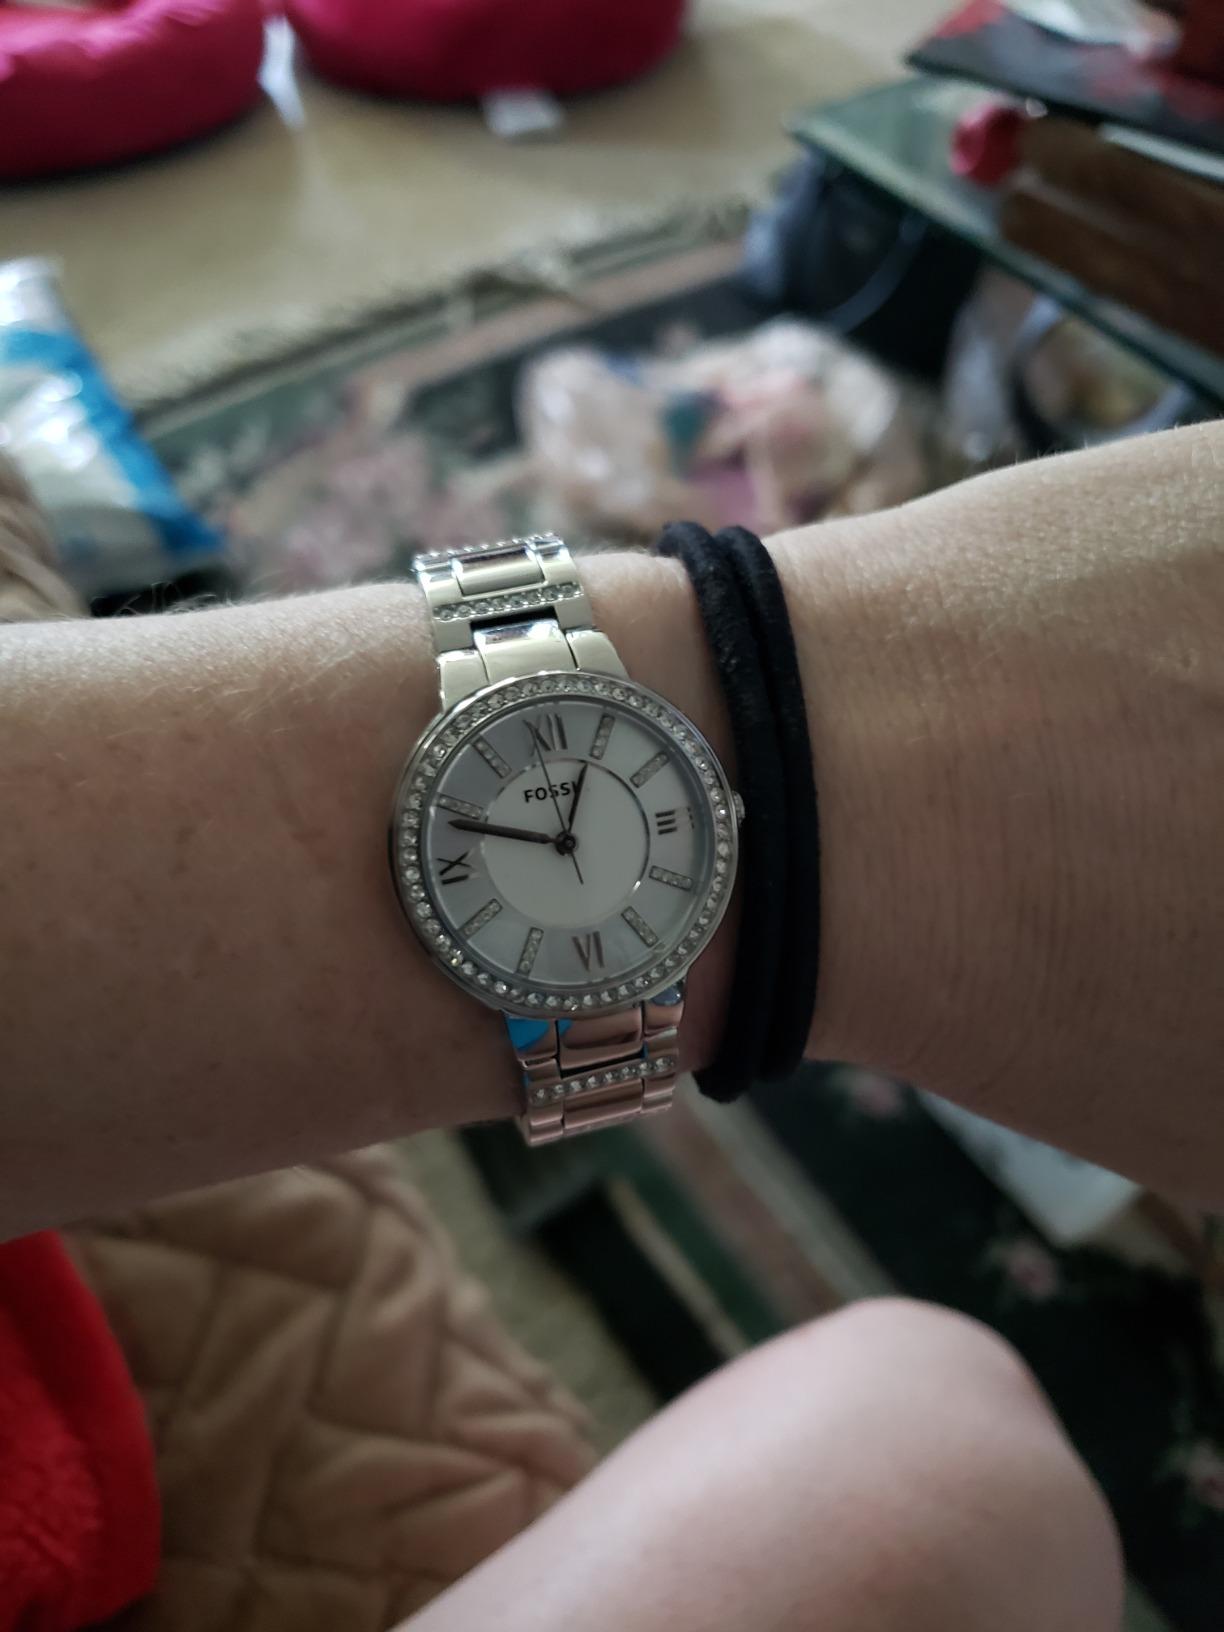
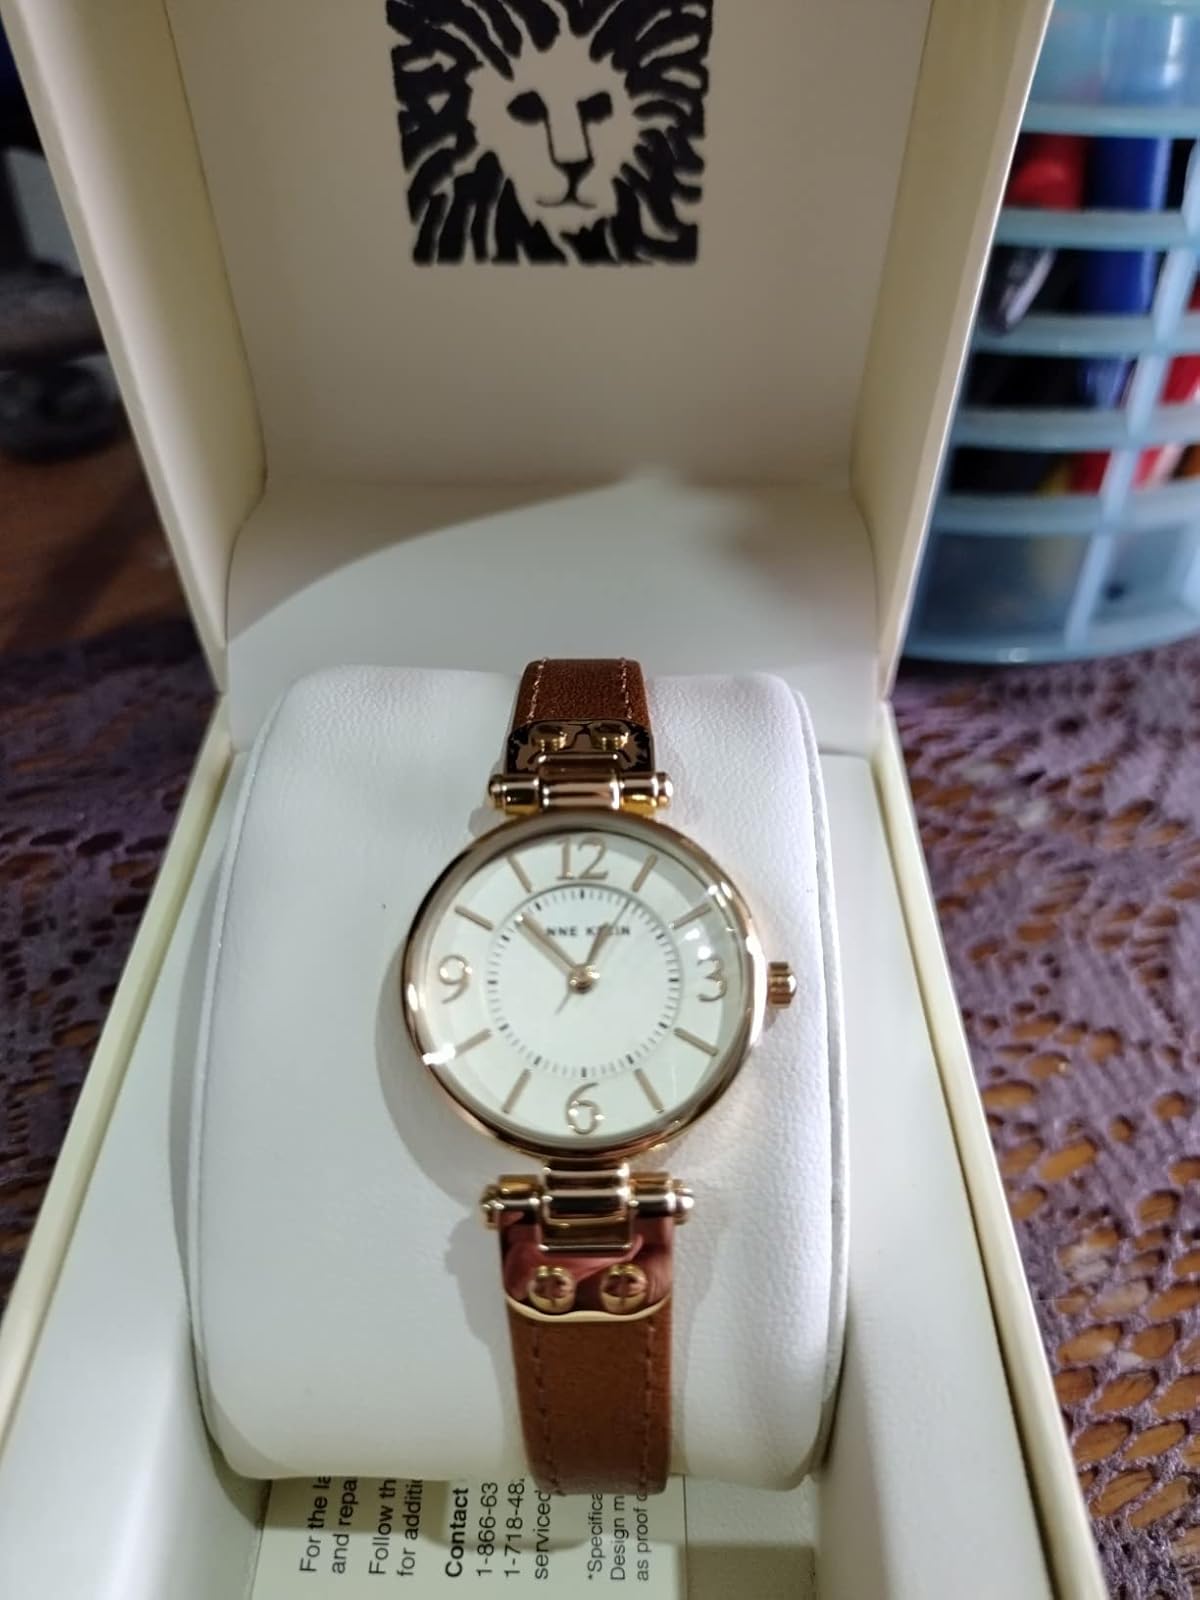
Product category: accessories_watch
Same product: no